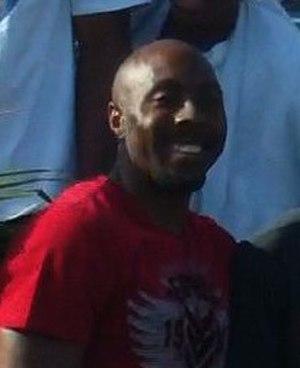
Tyree Washington, né le 28 août 1976 à Riverside, est un athlète américain, spécialiste du 400 m. Il a obtenu 5 titres de champion du monde, dont 3 en relais 4 × 400 m.